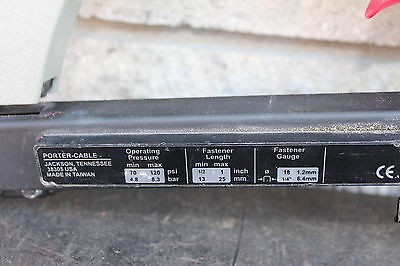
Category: stapler